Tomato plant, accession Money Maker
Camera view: bottom (45 deg); turntable rotation: 60 degrees
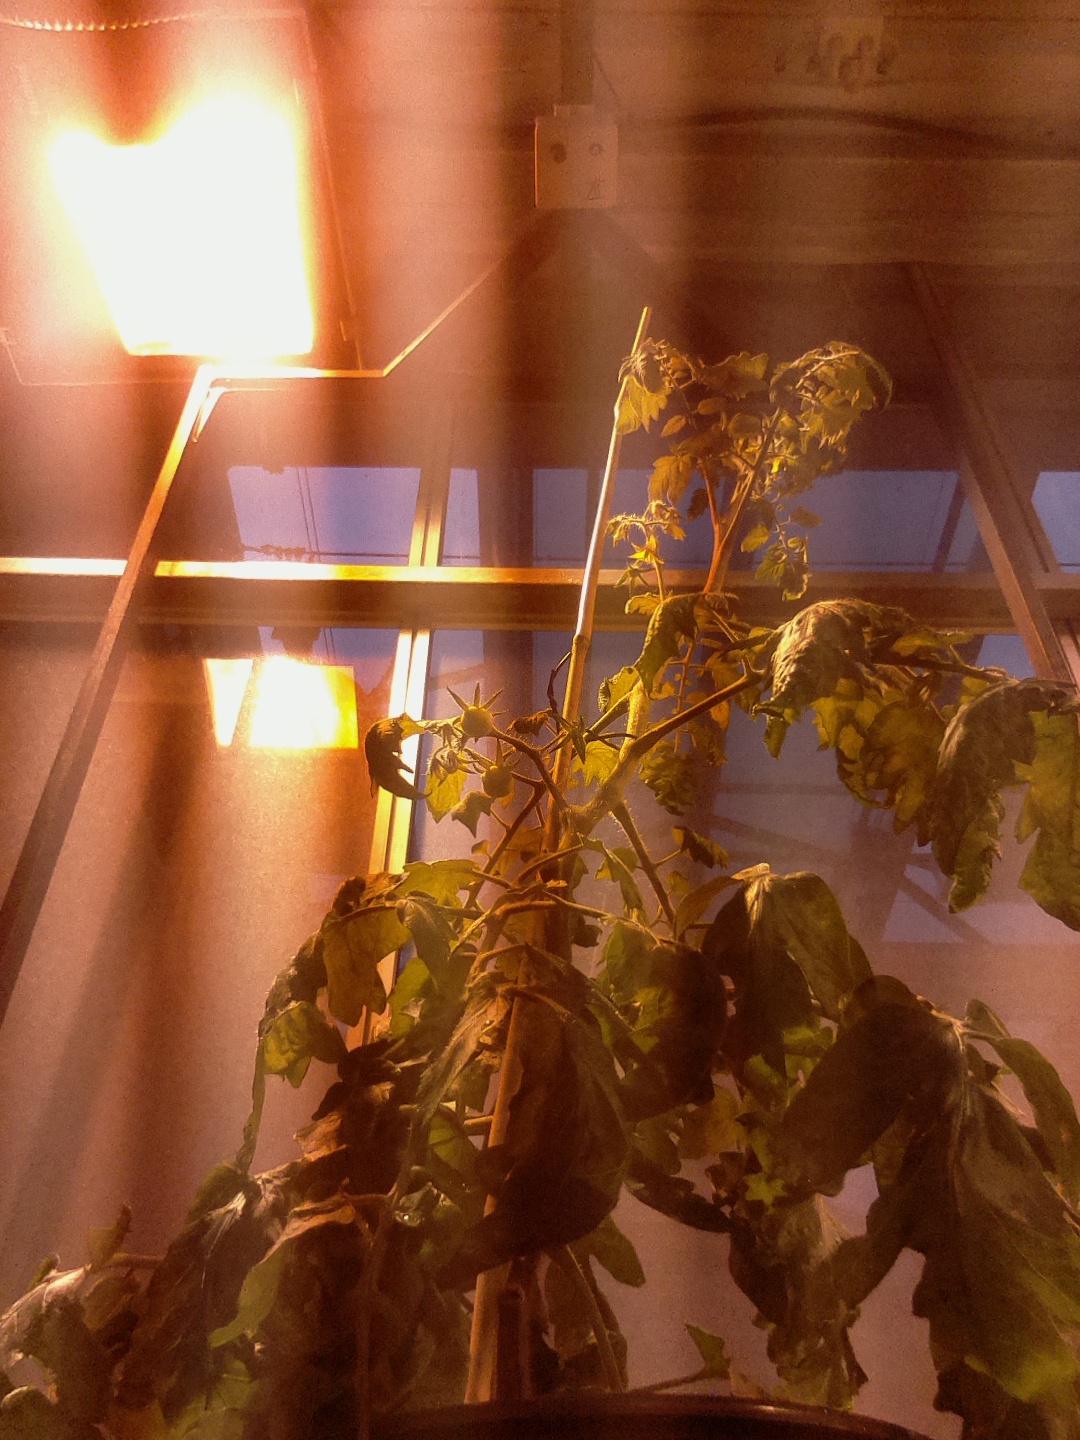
BBCH growth stage 71: 10%-20% of final fruit size